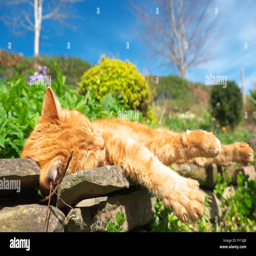
a ginger cat sleeps in the warm afternoon sunshine of a beautiful spring day with temperatures